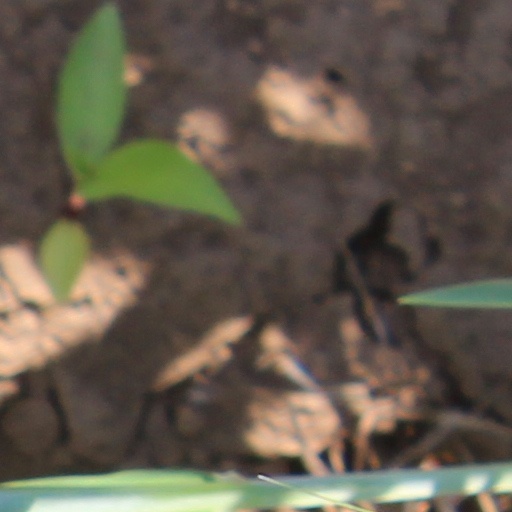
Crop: wheat